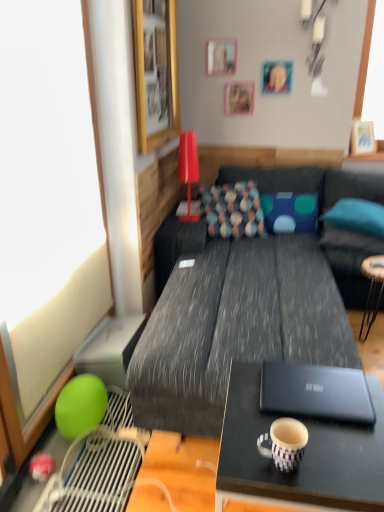
Question: Locate a point on the black matte laptop at center. Your answer should be formatted as a tuple, i.e. [(x, y)], where the tuple contains the x and y coordinates of a point satisfying the conditions above. The coordinates should be rounded to three decimal places, indicating the absolute pixel location of the point in the image.
Answer: [(0.823, 0.768)]